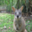
Label: kangaroo